Florida Cracker Trail

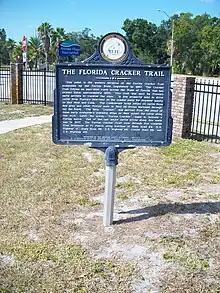
Historical marker in the Manatee Village Historical Park in Bradenton, at the western end of the Trail

The Florida Cracker Trail runs from just east of Bradenton, and ends in Fort Pierce, a total distance of approximately .